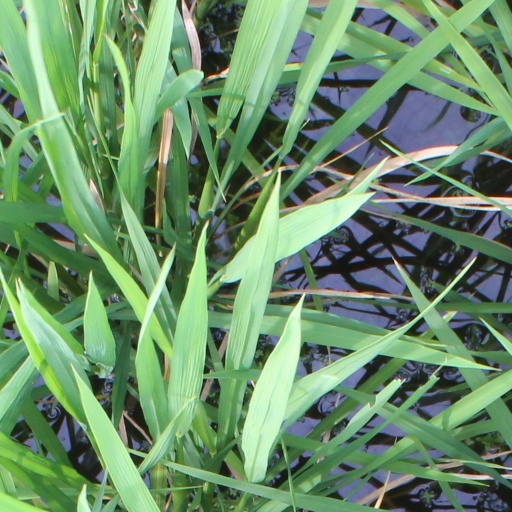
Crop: rice